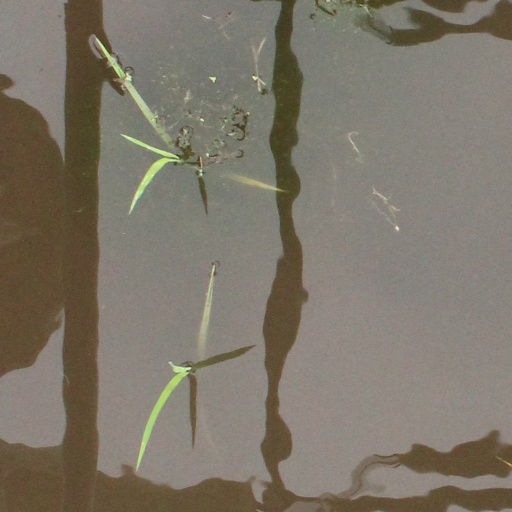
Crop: rice